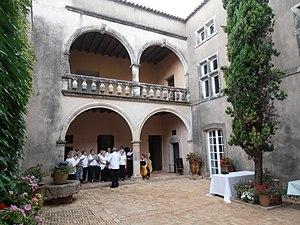
Var, Vins-sur-Caramy. La chorale de Vins a tenu à s’associer à la manifestation organisée le 4 juillet 2014 pour le 30ème anniversaire de l’Association de sauvegarde et d’Animation Culturelle du Château de Vins. A cette occasion Bernard Lucquiaud a présenté son livre au public aux côtés de Jean Clotaire Bonnet «
Le château de Vins est situé sur la commune de Vins-sur-Caramy, dans le département du Var, en région Provence-Alpes-Côte d'Azur, à 8 km de Brignoles et à un kilomètre au nord-est du village, à une altitude de 340 m.